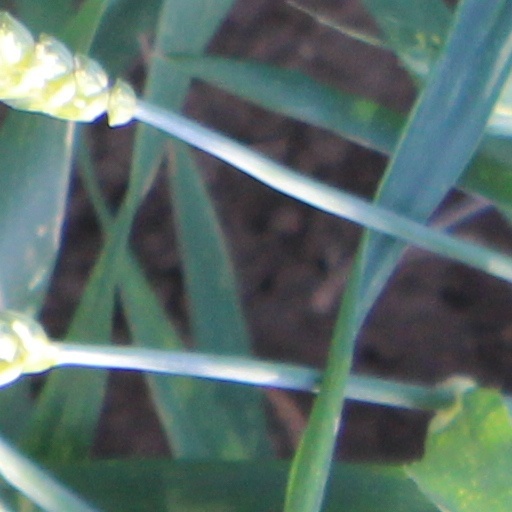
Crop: wheat